Busch Systems

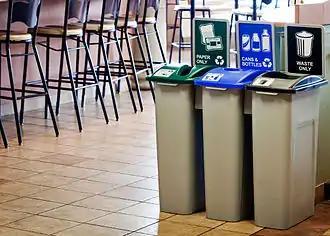
Waste Watcher Recycling Station, manufactured by Busch Systems.

Busch Systems was founded as Busch Coskery of Canada Inc., by Craig Busch and his partner Stephen Coskery in 1985. Initially producing materials handling containers, Busch and Coskery quickly saw an opportunity for growth in producing recycling bins. Their big break came when the City of Hamilton accepted their tender to supply the city with blue box recycling bins going off of only drawings of the container. The company secured a $100,000 bank loan to buy a steel injection mold needed to make the recycling bins. After buying-out Coskery fairly early on, the company was renamed Busch Systems (Busch Systems International Inc.) and the 1990s continued on to be a period of remarkable growth and change including adding a manufacturing division to produce some of the most popular containers. In 2006, the company expanded to a new location on Saunders Road in Barrie, Ontario only to move again to its present location in 2012 on Rawson Road marking yet another period of remarkable growth and expansion of which continues today. While originally finding sales success focusing on partnerships with government bodies, municipalities, etc., Busch Systems has expanded to include offerings that all types of industries and individuals. Most recently in 2014, Busch Systems launched a series of bins in the Designer Collection.